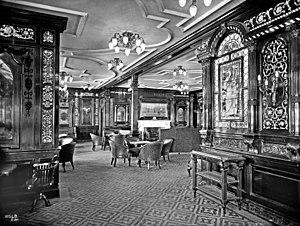
Le fumoir de l'Olympic, photographié depuis le flanc tribord. Il se distingue principalement de son jumeau à bord du Titanic par le sujet du tableau figurant au dessus de la cheminée.
Thomas Andrews, né le 7 février 1873 et mort le 15 avril 1912, est un architecte naval britannique qui a travaillé à la construction de plusieurs paquebots. Il grandit au sein d'une famille aisée, puis devient apprenti dans les chantiers navals Harland & Wolff de Belfast dont le président, Lord Pirrie, est son oncle. Pendant quelques années, Andrews gravit progressivement les échelons avant d'être nommé directeur général de l'entreprise. La réparation du paquebot Suevic de la White Star Line, à laquelle il participe, fait de lui un des architectes navals les plus renommés de son époque.
Les installations de première classe du Titanic, paquebot transatlantique ayant fait naufrage le 15 avril 1912, sont réputées pour leur luxe et leur diversité. Situées au cœur du navire, là où les vibrations des machines se font le moins sentir, elles sont destinées à accueillir les passagers les plus fortunés. On trouve ainsi des installations pour divertir les sportifs, des restaurants et cafés, et plusieurs salons. Les passagers peuvent également se prélasser sur le pont du navire et y pratiquer des jeux de plein air. Les cabines offrent aussi un confort certain et arborent une grande diversité de styles architecturaux de différentes époques. Cependant, et bien que ce ne soit pas inhabituel à l'époque, toutes ne sont pas équipées de salles de bain.
Titanic : Une aventure hors du temps est un jeu vidéo d'aventure historique dans lequel le joueur mène une enquête à bord du RMS Titanic, le célèbre paquebot qui heurta un iceberg et coula le 15 avril 1912 à 2 h 20 du matin.